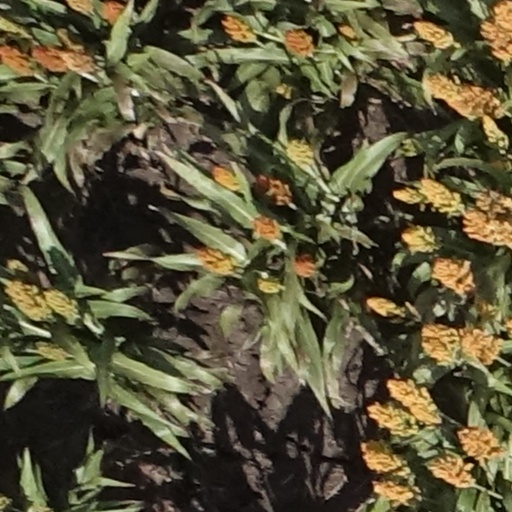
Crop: sorghum